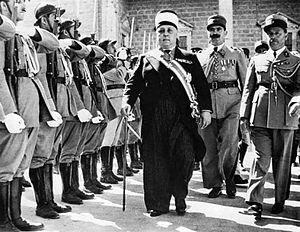
Tajeddine el-Hassani, né en 1885 à Damas et mort le 17 janvier 1943 dans la même ville, est un homme d'État syrien, Premier ministre entre 1934 et 1935 et président de la République entre 1928 et 1931 puis entre 1941 et 1943.